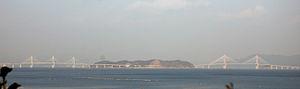
La liste des ponts les plus longs au monde recense les viaducs ou complexes de viaducs ou de ponts de longueur totale supérieure ou égale à 3 kilomètres et classés par ordre décroissant de longueur d'une part et les ouvrages de transports guidés d'autre part. Pour une liste de ponts classés selon leur portée, voir la liste des ponts suspendus et celle des ponts à haubans.
"La liaison Busan-Geoje est un ensemble d'ouvrages d'art de 8,2 km qui relie la ville de Busan à l'île de Geoje. Il est composé d'un tunnel et de deux ponts prenant appui sur deux îlots intermédiaires. Son nom est le ""pont Geoga"". Il fut ouvert au public le 13 décembre 2010 et raccourcit la distance à parcourir de 60 km entre Busan et l'île de Geoje. Ce pont possède deux voies de chaque côté et fait partie de la route nationale 58.
Cette liste de ponts de la Corée du Sud a pour vocation de présenter une liste de ponts remarquables de la Corée du Sud, tant par leurs caractéristiques dimensionnelles, que par leur intérêt architectural ou historique.